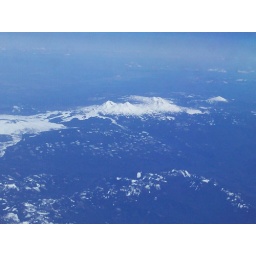
Three Sisters volcanoes in central Oregon from my airplane seat window on the starboard side.